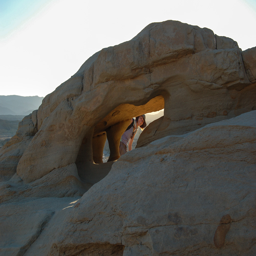
person is revealed through one of the scoured openings in the rock